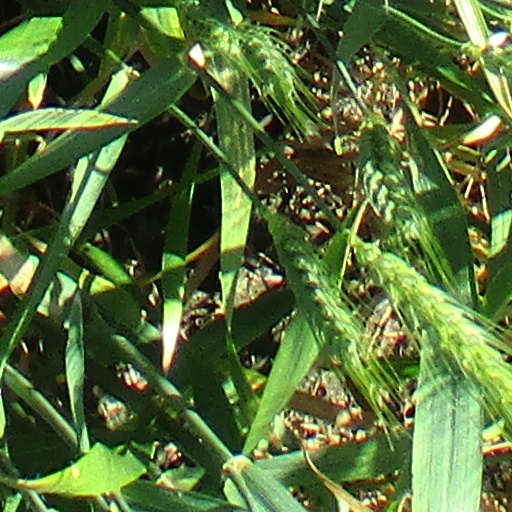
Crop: wheat